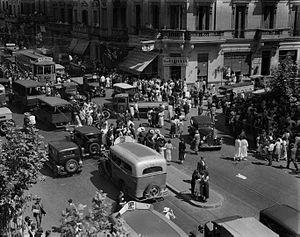
1936 est une année bissextile commençant un mercredi.1936